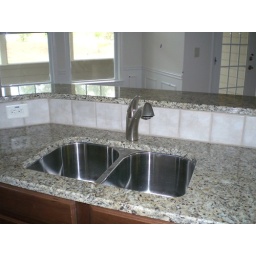
sink in kitchen